Labadists

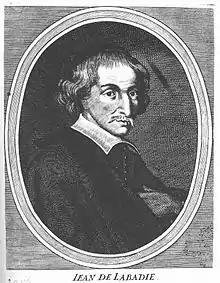
Jean de Labadie

Jean de Labadie (1610–1674) came from an area near Bordeaux. In his early life he was a Roman Catholic and a Jesuit. However, at that time the Jesuits were wary of overt spiritual manifestations, so Labadie, who himself experienced frequent visions and inner enlightenment, found himself dissatisfied and left the order in 1639.